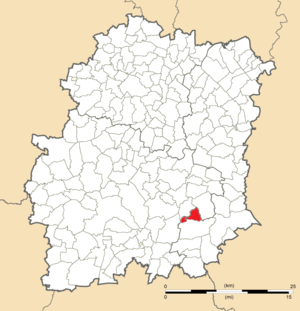
Carte de position de Courdimanche-sur-Essonne en Essonne (91)
Courdimanche-sur-Essonne est une commune française située à quarante-neuf kilomètres au sud-est de Paris dans le département de l'Essonne en région Île-de-France.